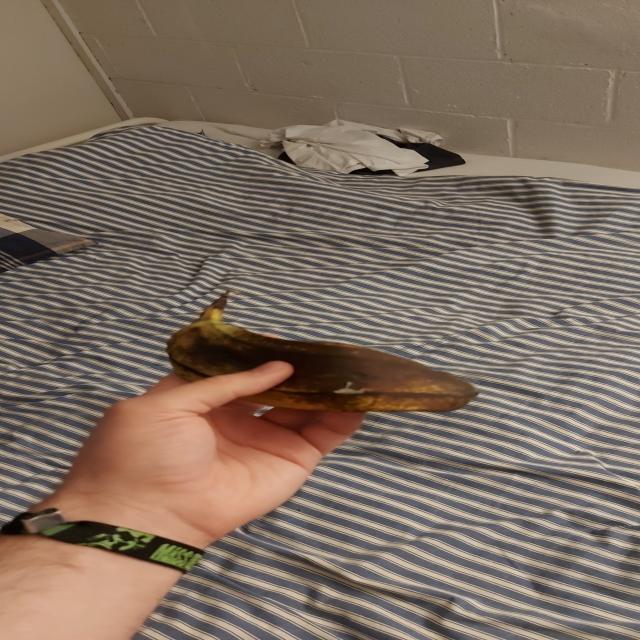
Label: bananas